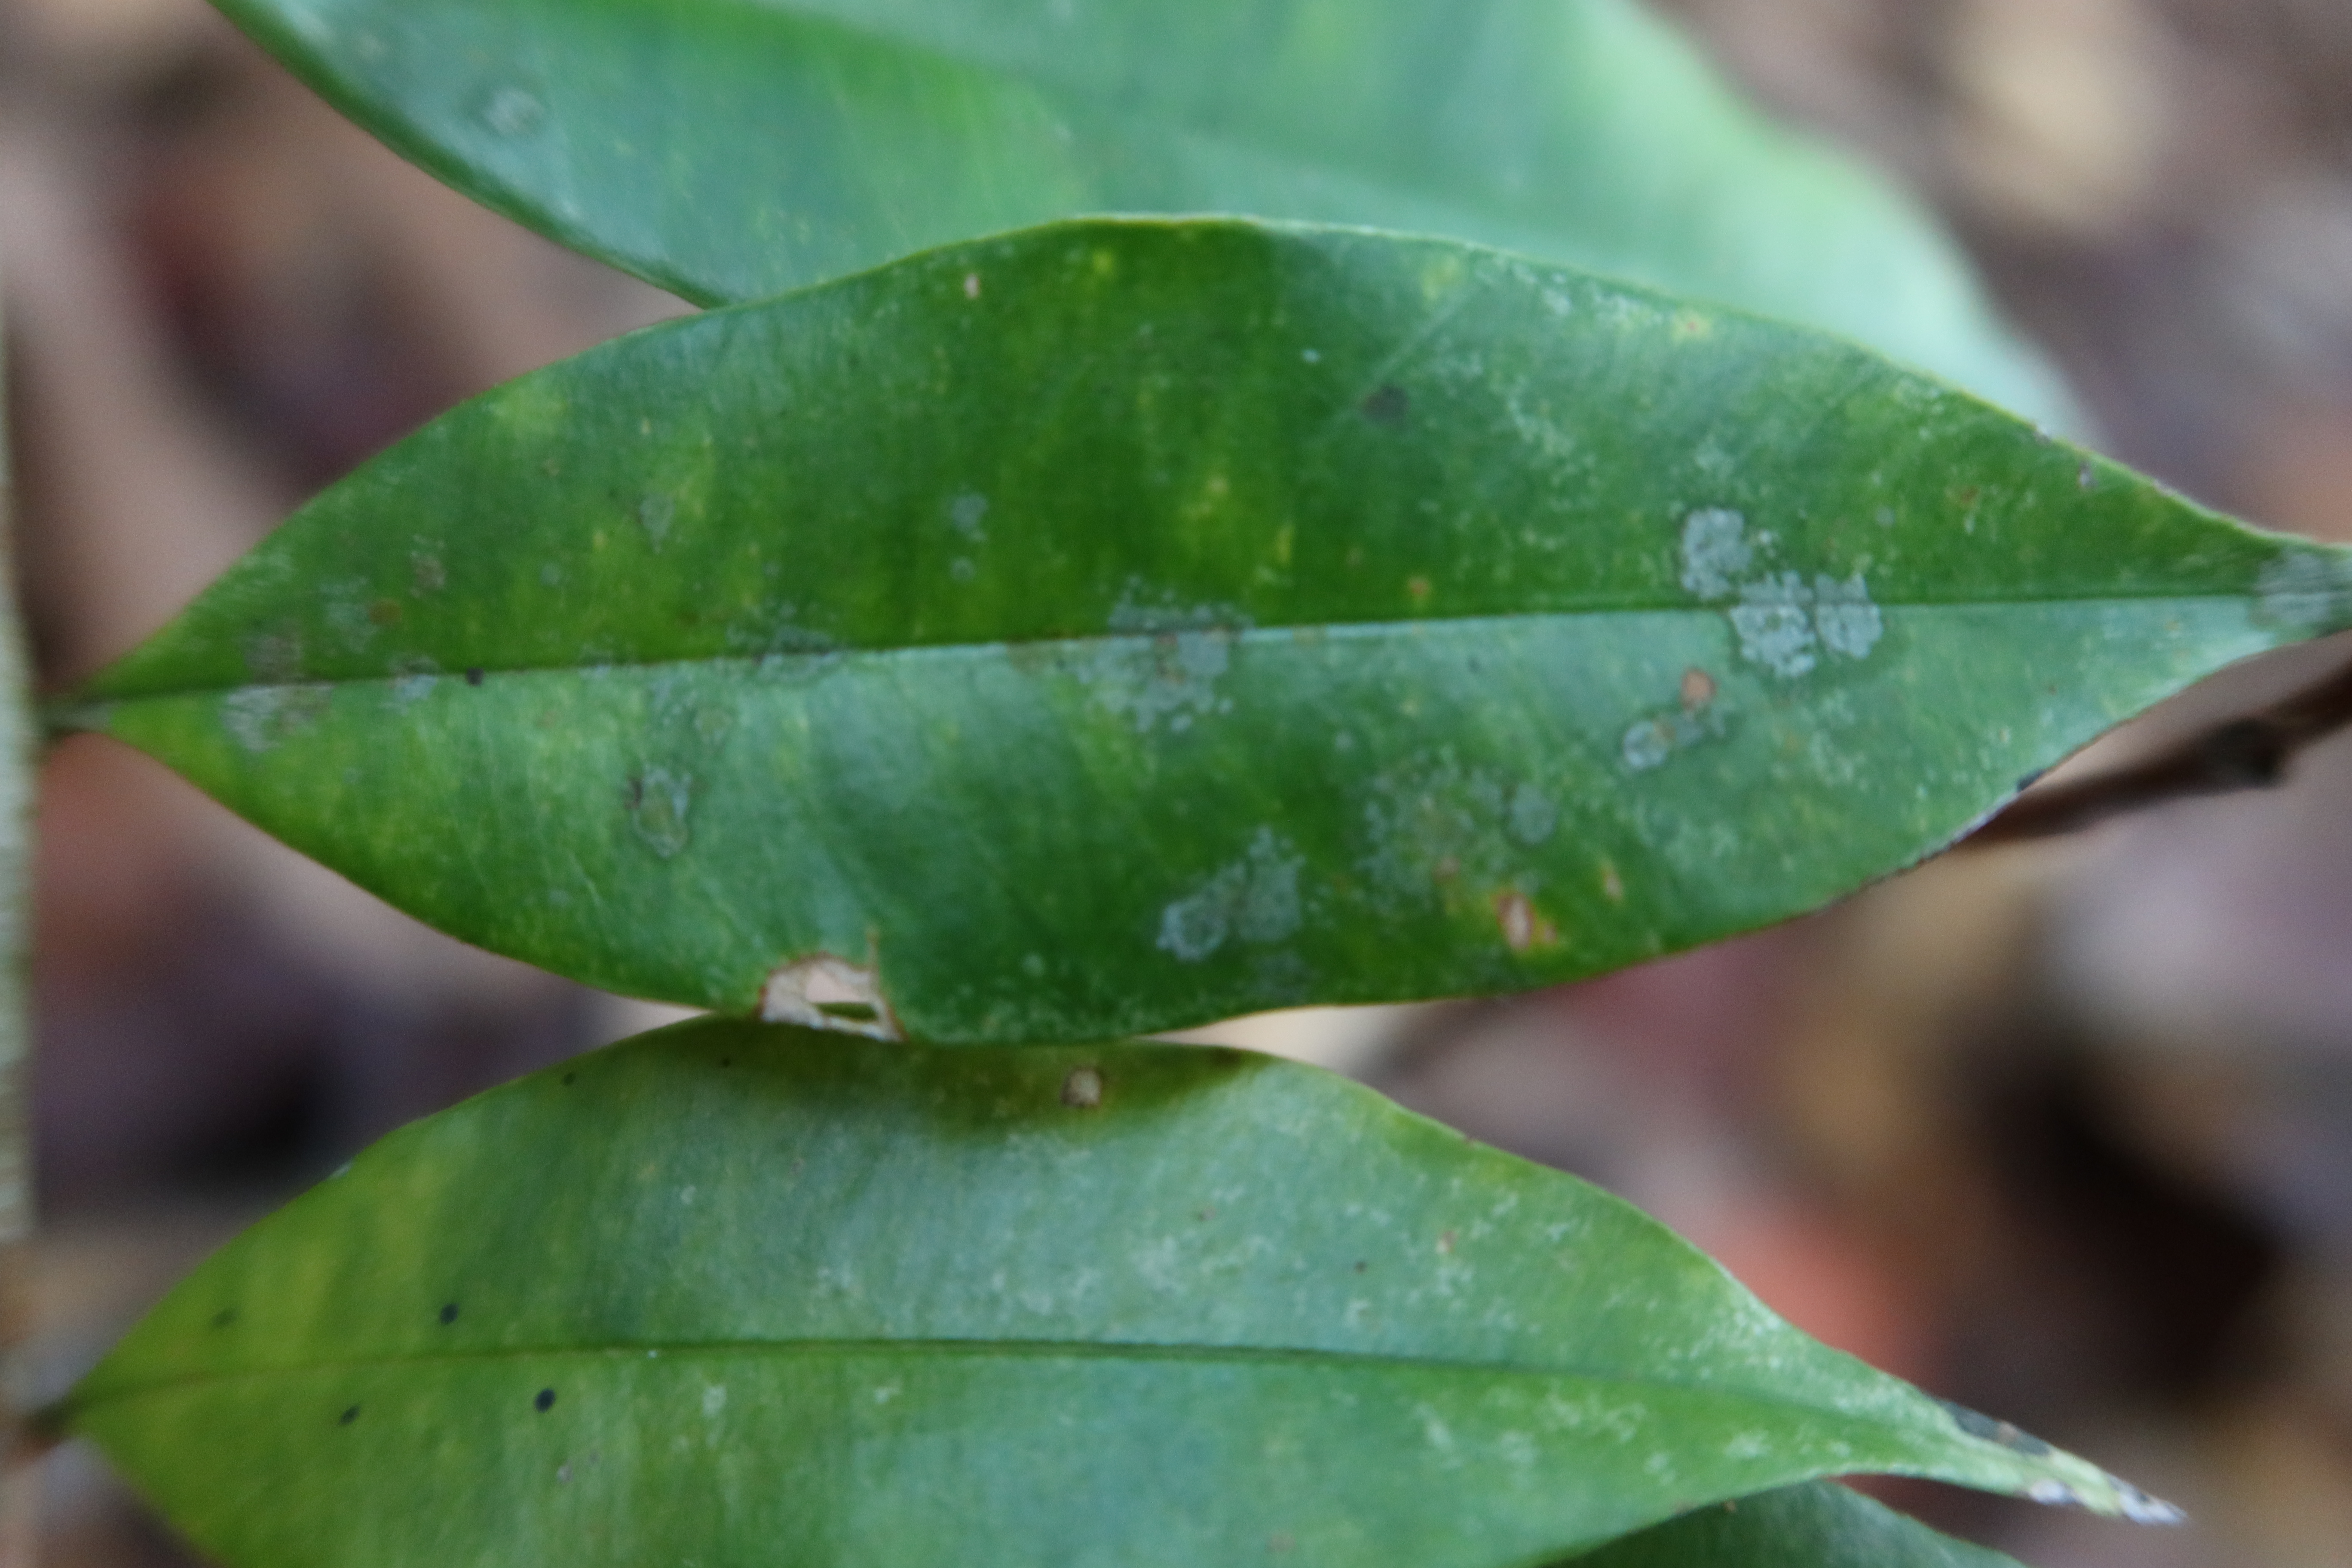
Label: Black spots